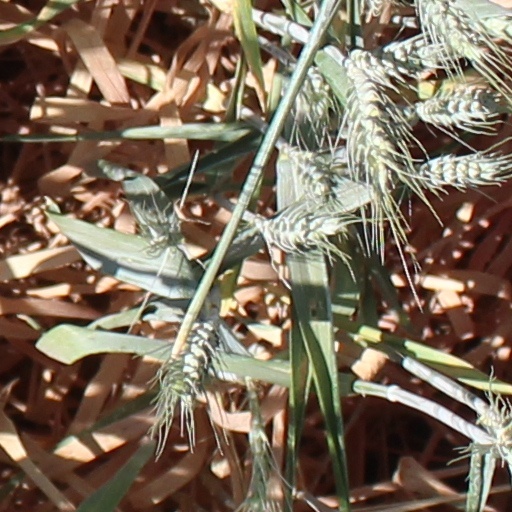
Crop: wheat